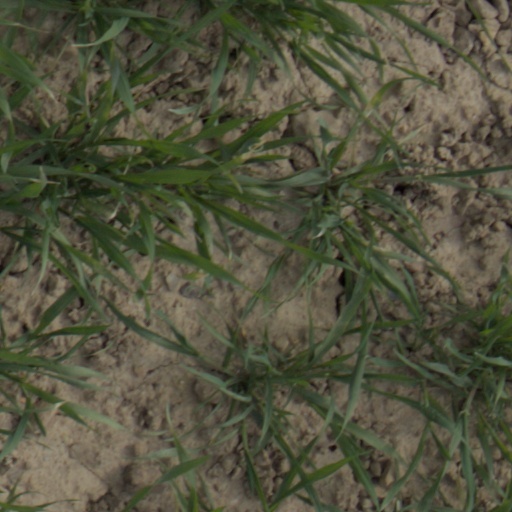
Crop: wheat